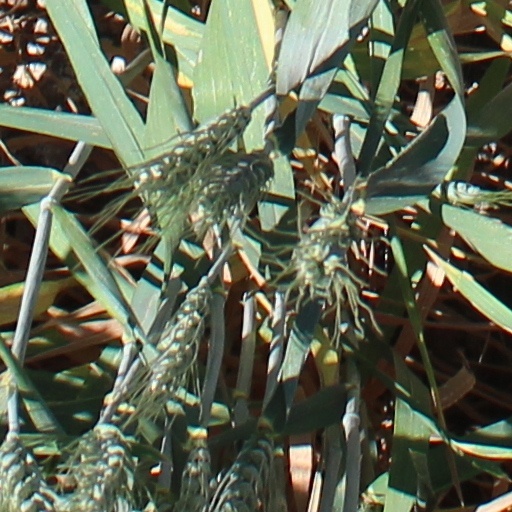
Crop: wheat